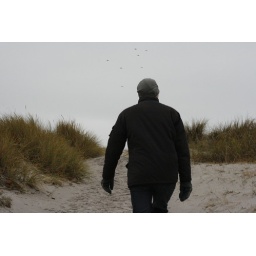
i like how a group of birds is flying by just as i took the photo.